Bruce-Monroe Elementary School at Park View

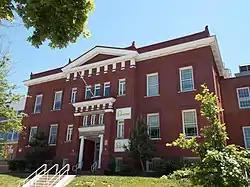
Blanche Kelso Bruce School building

The Blanche K. Bruce School was an all-black school and community center during the Jim Crow era. In July 1898, the District of Columbia public school trustees ordered that a then new public school building on Marshall Street be named the Bruce School in his honor. The Bruce School building was designed by architect William M. Poindexter in Renaissance Revival style of red brick with stone and pressed metal trim, with two floors of four rooms each. In 1927, a Colonial Revival style eight-room annex was constructed, designed by architect Albert L. Harris.